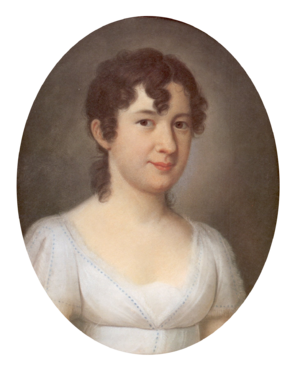
Marianne von Willemer est une comédienne, chanteuse et danseuse autrichienne.
Gingo biloba est un poème écrit par le poète allemand Johann Wolfgang von Goethe.